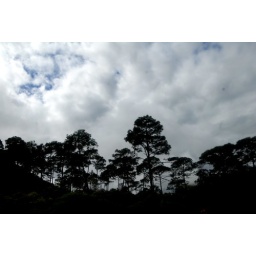
We usually see billowing fluffy clouds over the fields, hills and mountains between Guadalajara and Tepic.